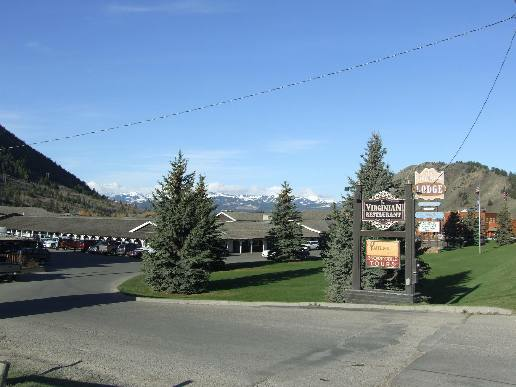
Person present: No